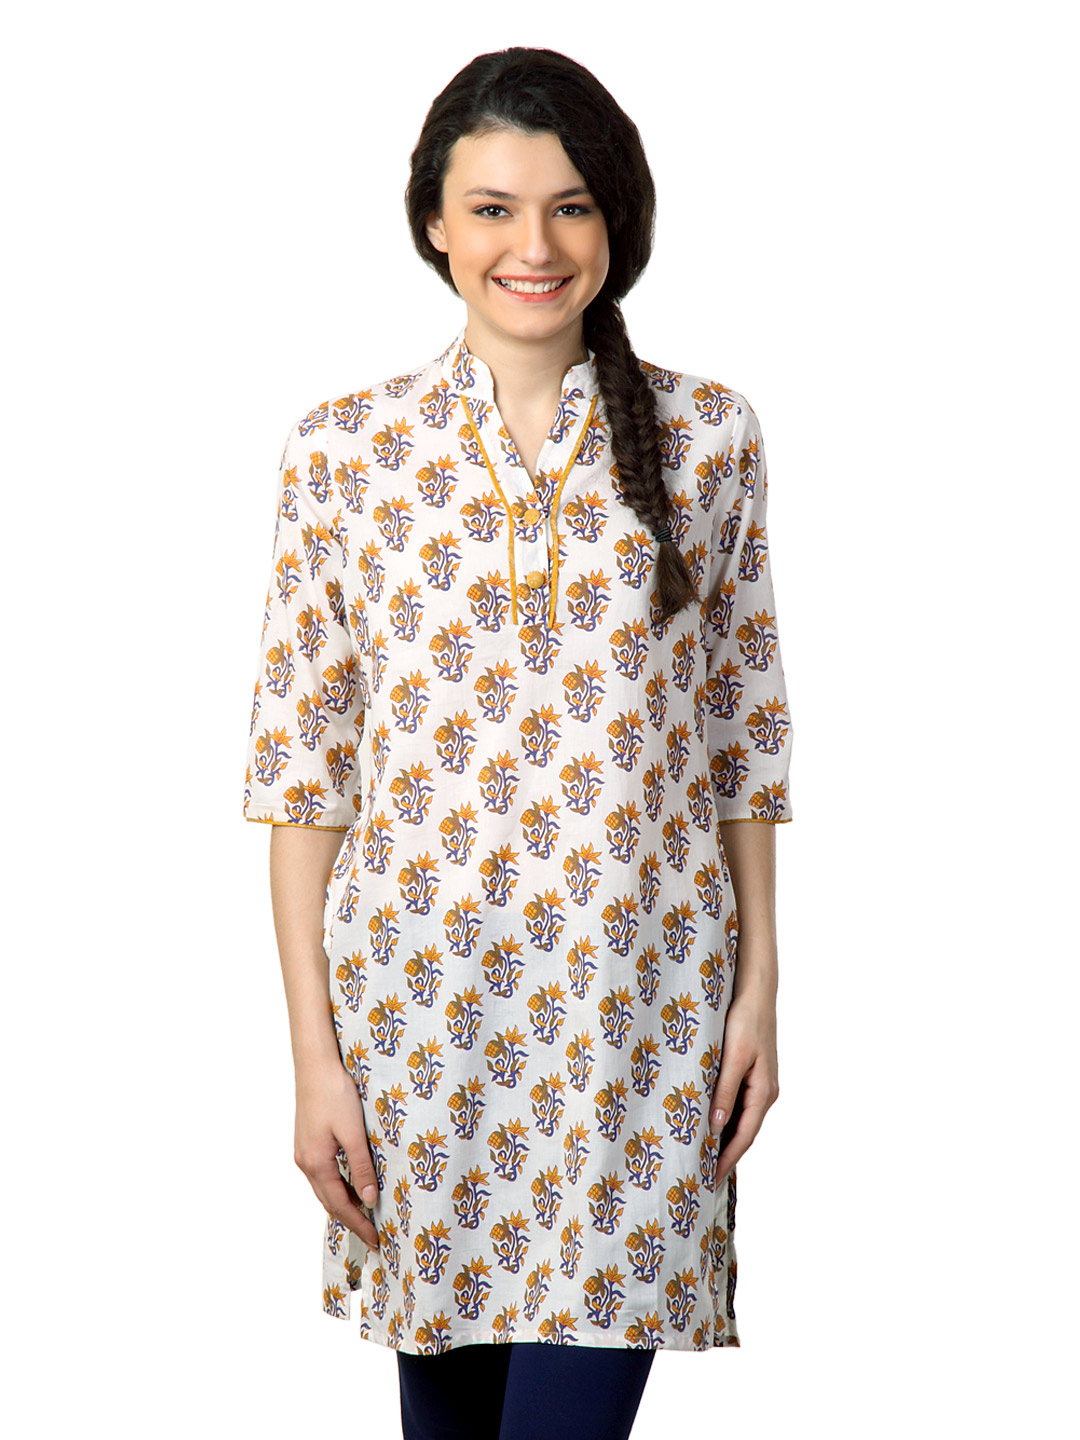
Alma Women White Printed Kurta
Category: Apparel / Topwear / Kurtas
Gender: Women
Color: White
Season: Summer 2012
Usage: Ethnic